Supriya Pathak

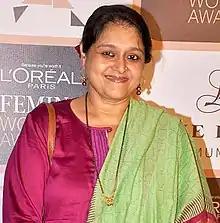
Pathak in 2015

Supriya Pathak Kapur (born 7 January 1961) is an Indian actress who works in Gujarati and Hindi films and television. She garnered widespread recognition and acclaim with her portrayal of Hansa Parekh in the "Khichdi" franchise. She has received several awards including a Filmfare OTT Award and three Filmfare Awards.